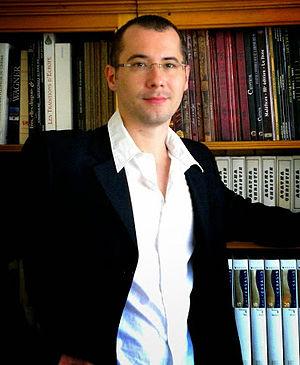
Photo de Thibault Isabel